A Resurrection (film)

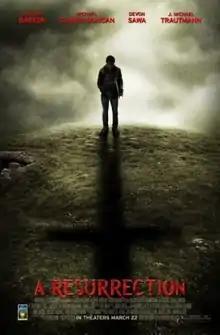
Theatrical poster

A Resurrection (also titled The Sibling) is an American horror-thriller film written and directed by Matt Orlando. The film stars Mischa Barton, Michael Clarke Duncan and Devon Sawa. On 12 November 2012 a trailer was released. The film premiered in Sherman Oaks, Los Angeles on 19 March 2013. This was followed by a limited theatrical release in the United States on 22 March 2013.